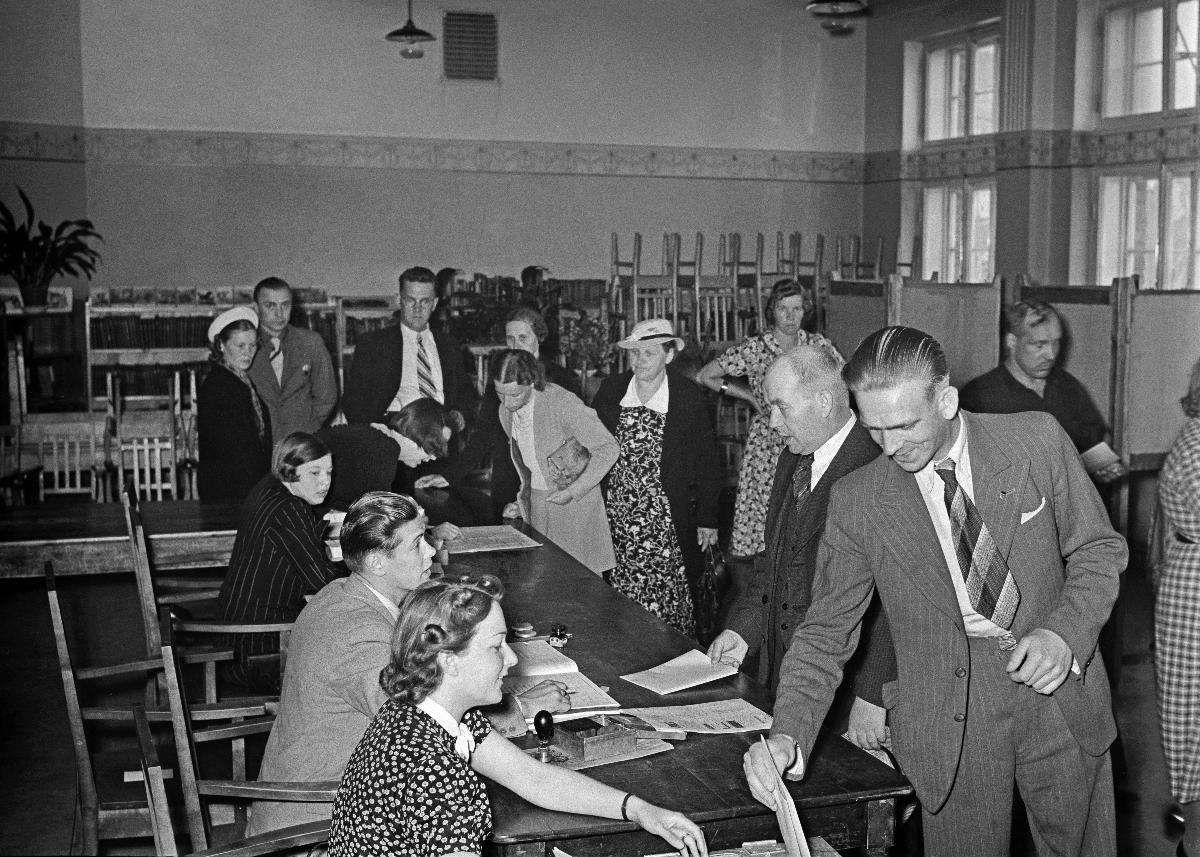
Eduskuntavaalit 1939
Riksdagsvalet 1939; Parliamentary Election in Finland 1939
sisällön kuvaus: Eduskuntavaalit 1939. Äänestystä eduskuntavaalien ensimmäisenä äänestyspäivänä Helsingissä 1.7.1939. content description: The Parliamentary Election in Finland 1939. Voting on the first voting day of the Parliamentary election in Helsinki 1.7.1939. innehållsbeskrivning: Riksdagsvalet 1939. Röstning på riksdagsvalets första röstningsdag i Helsingfors 1.7.1939.
Kuvaaja: Sundström, Hugo, kuvaaja
Vuosi: 1939
Paikka: Suomi, Uusimaa, Helsinki
Aiheet: HBL; vaalit; eduskuntavaalit; äänestykset; äänestäjät; elections; general elections; votes; politics; election; parliamentary election; voting; voters; val (samhälleliga händelser); riksdagsval; omröstningar; politik; val; röstning; röstare; väljare